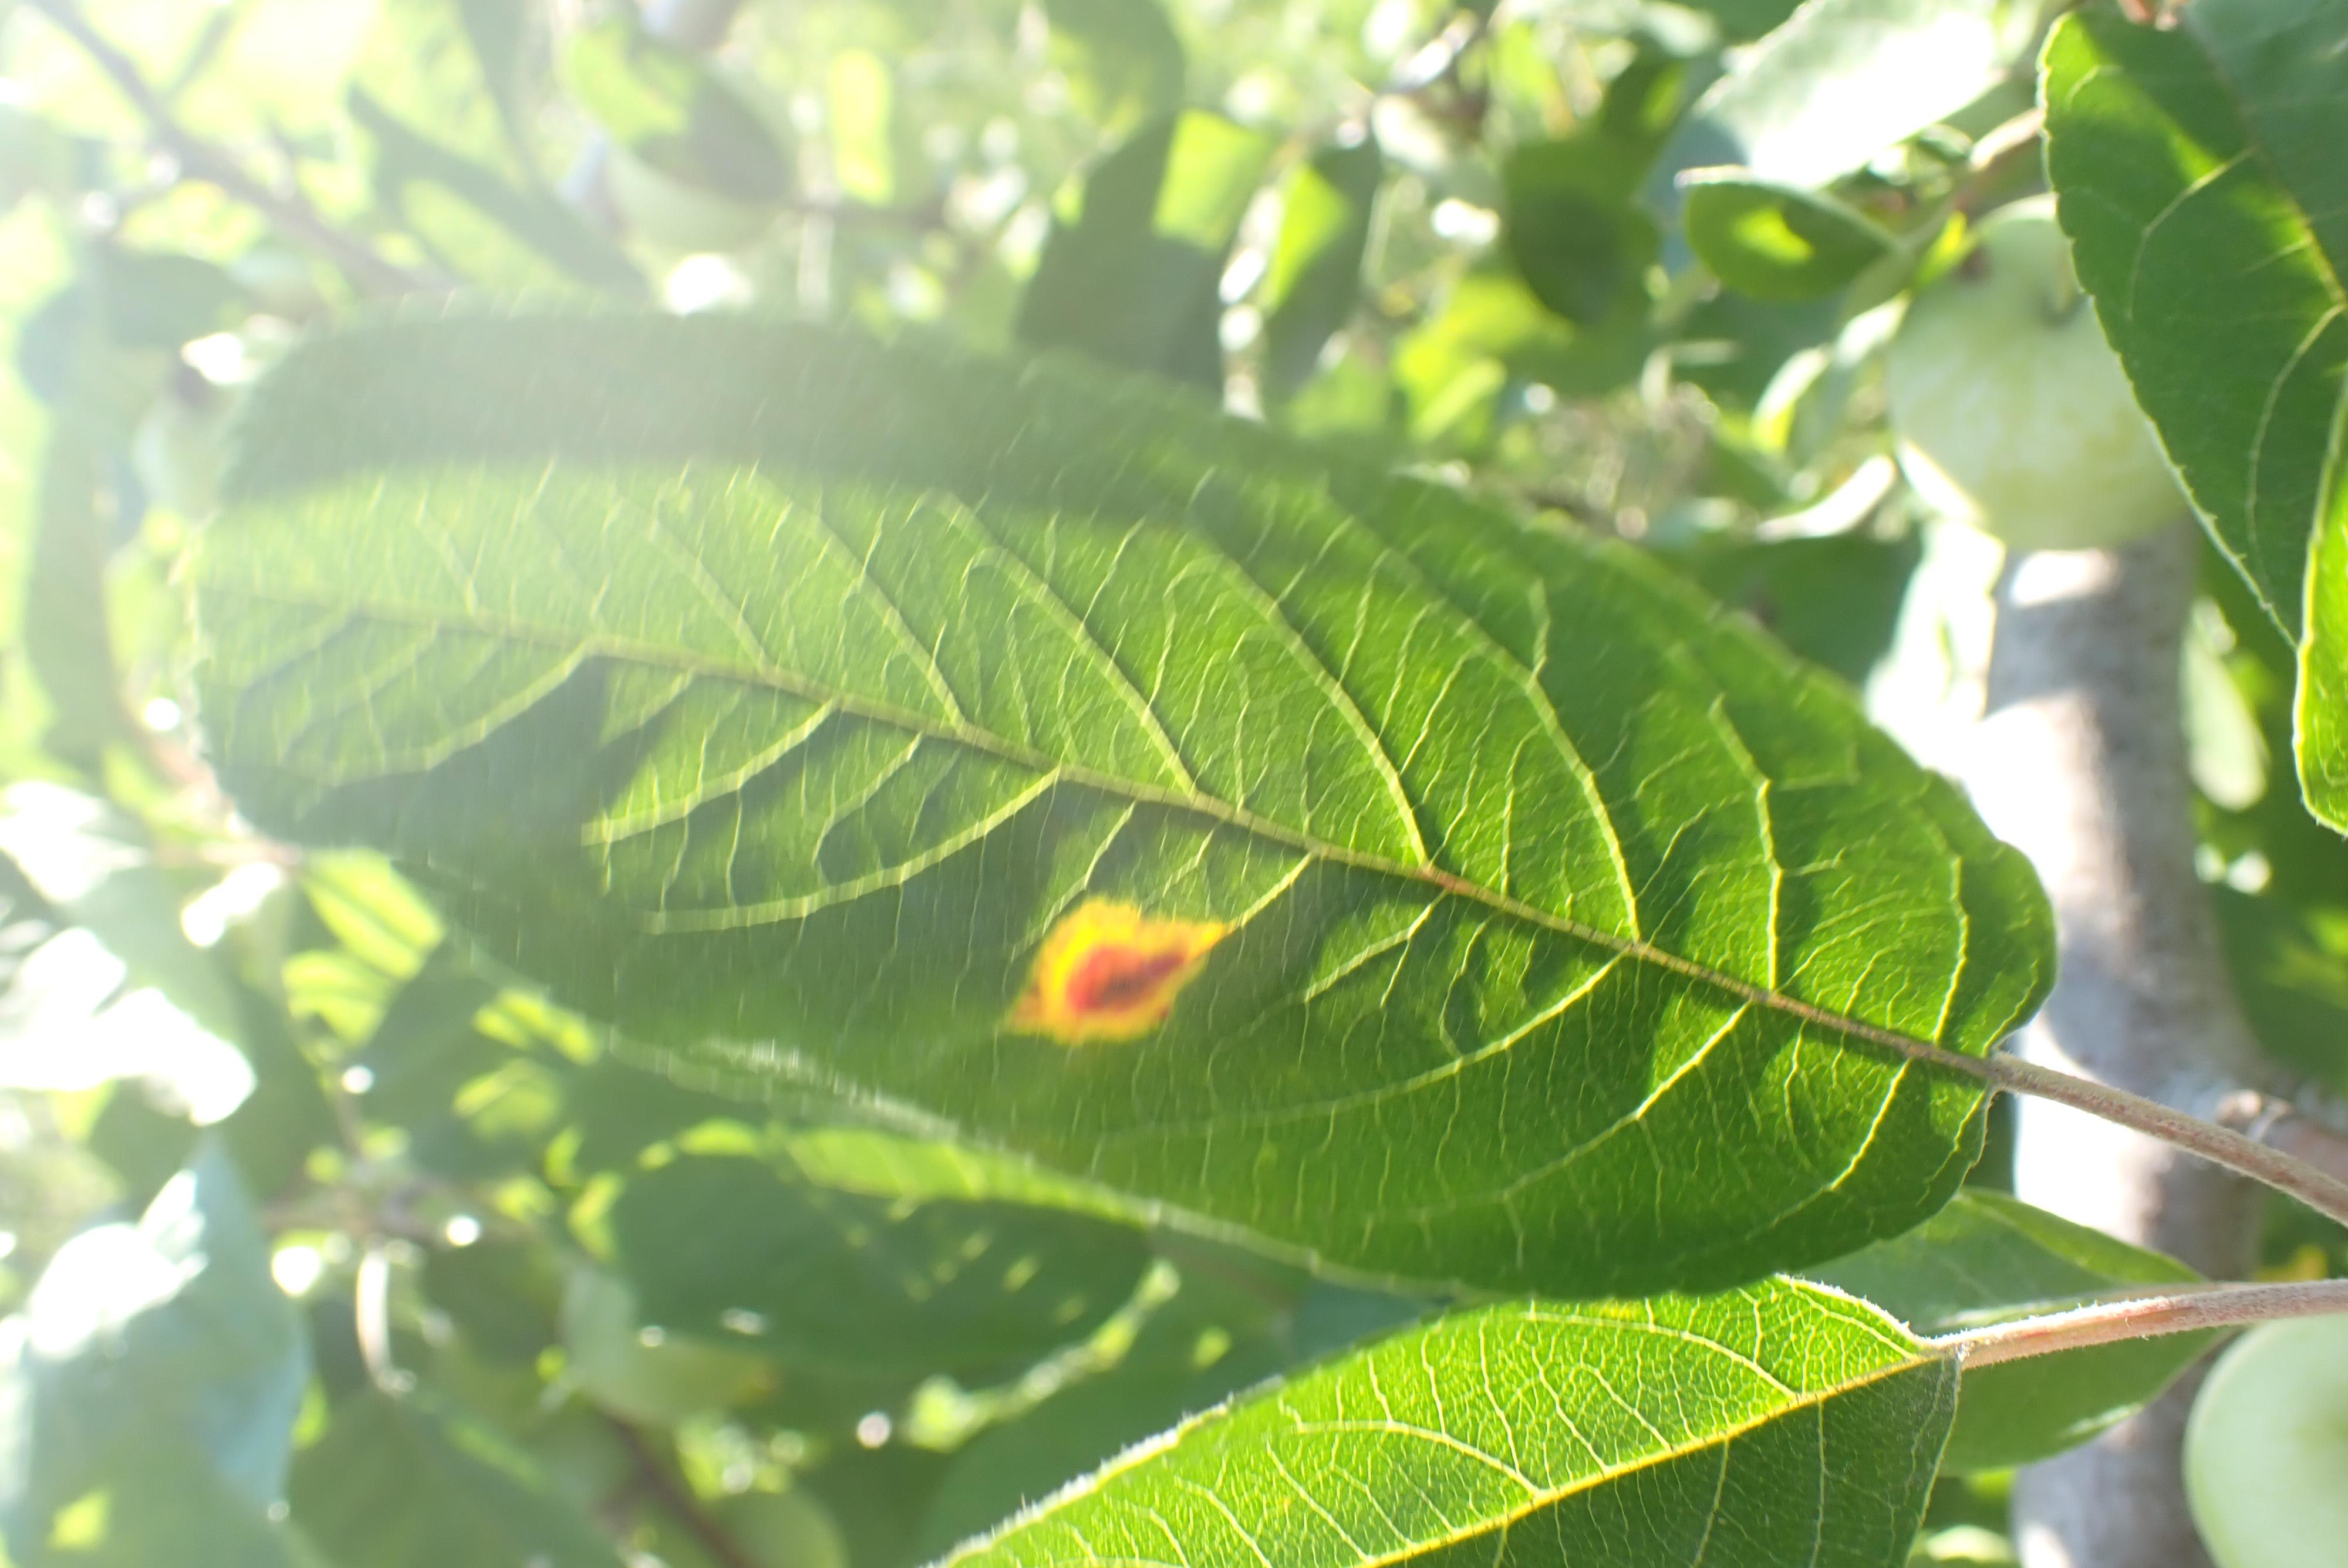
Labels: complex